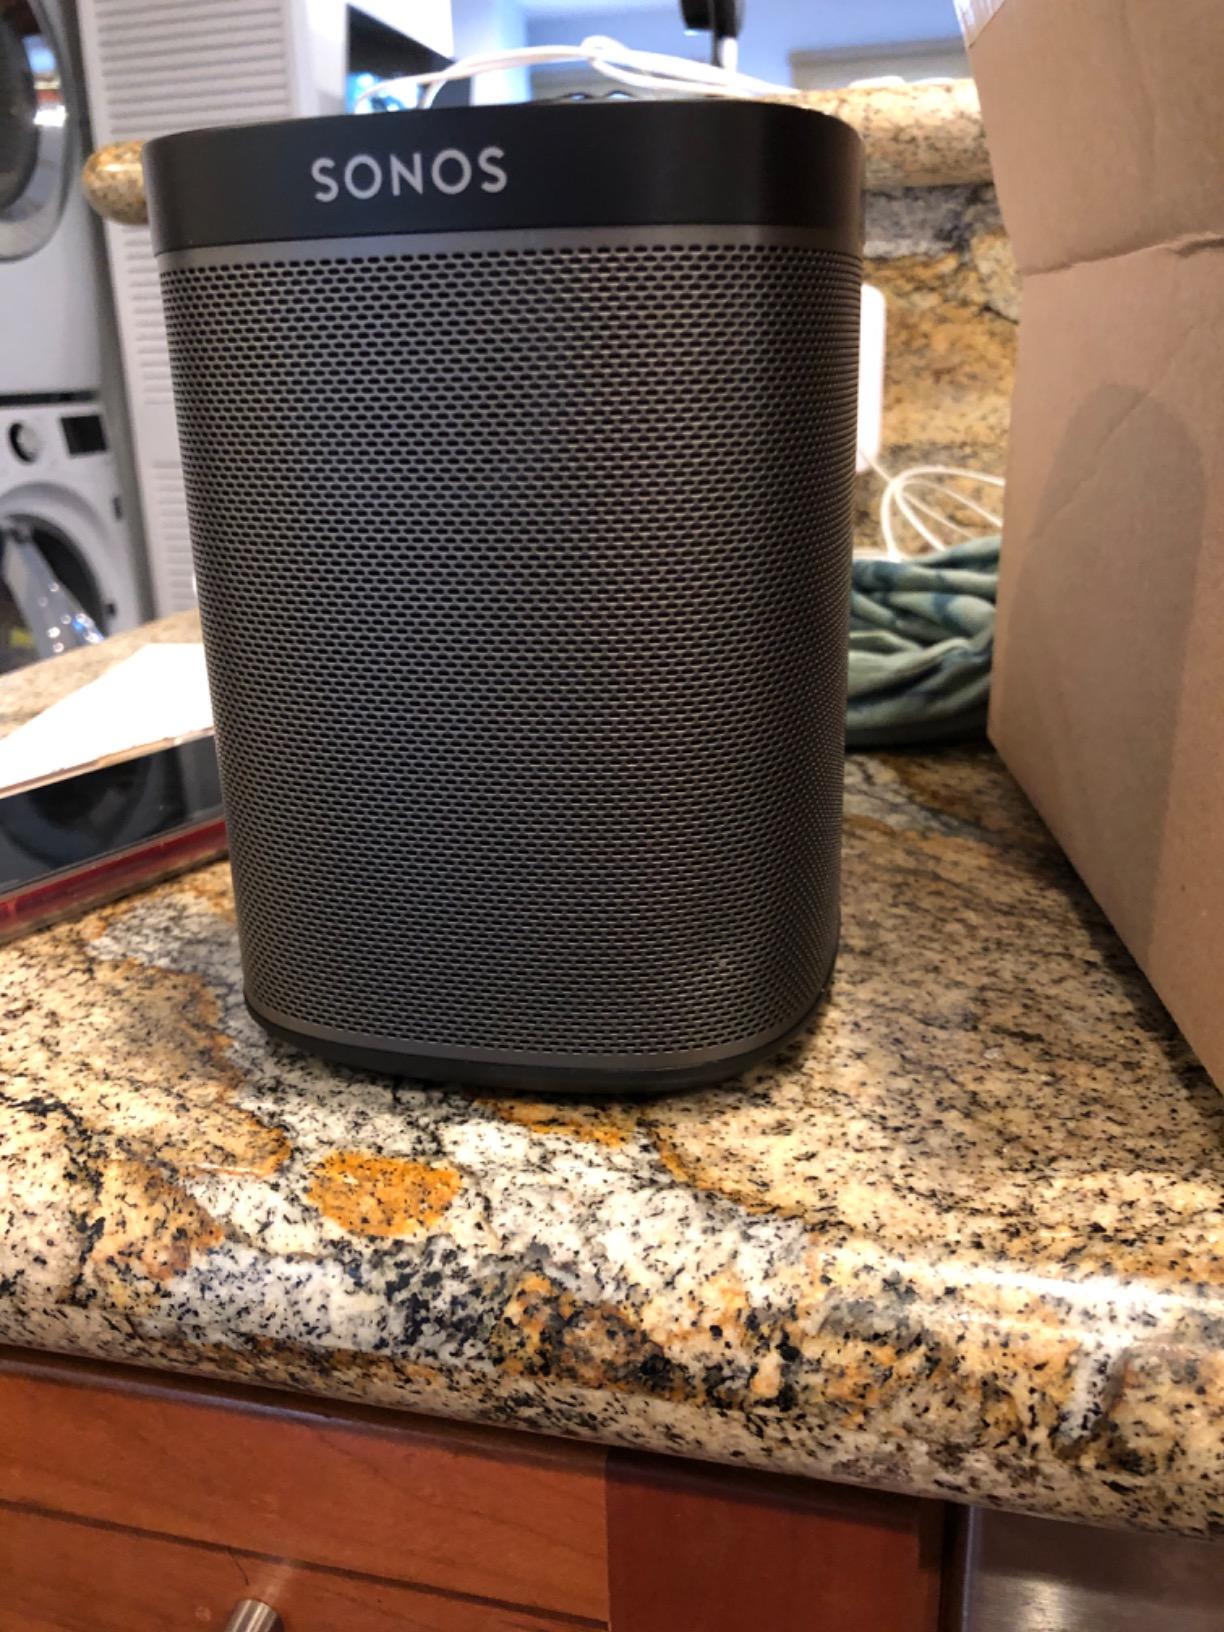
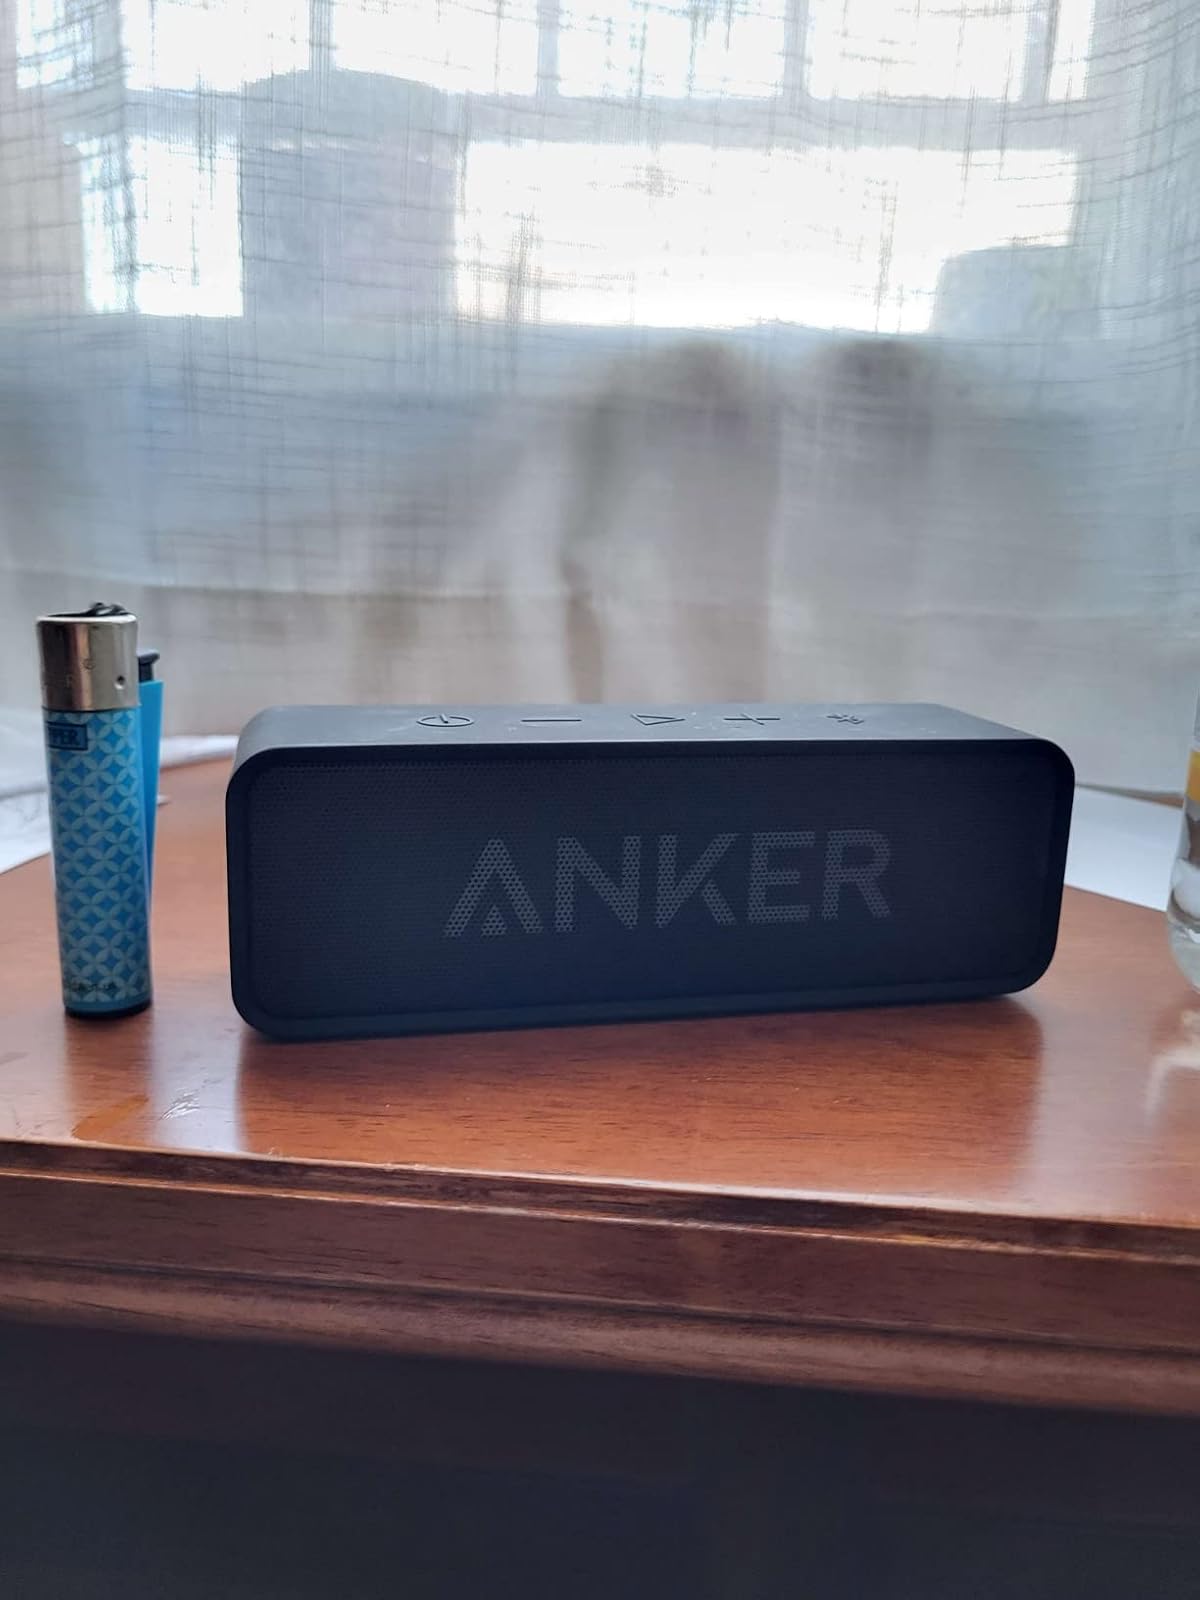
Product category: speaker
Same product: no